History of rail transport in Namibia

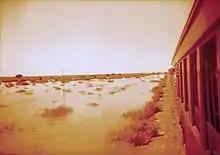
Passenger train in Namibia at the time of the South African occupation.

Under South African/British occupation, the following lines were established (listed by first year of full operation):